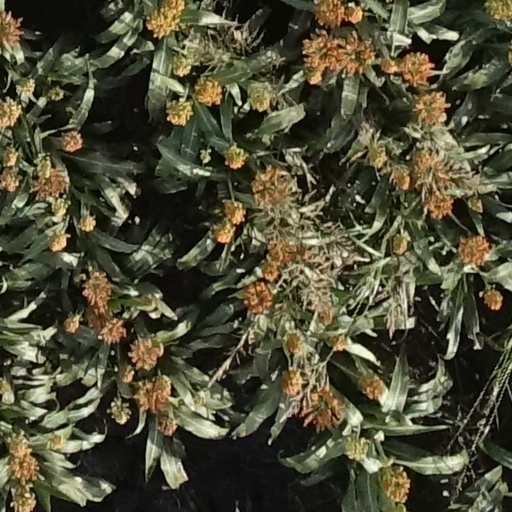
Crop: sorghum